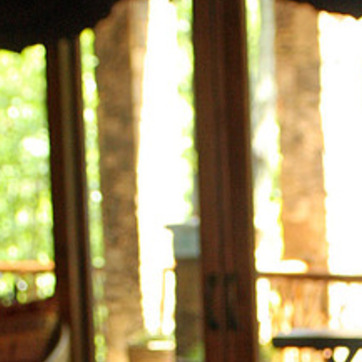
Material: glass